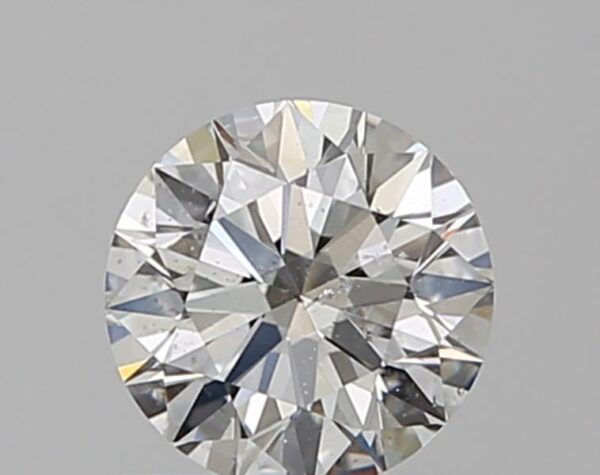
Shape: round
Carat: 0.53
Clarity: SI1
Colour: H
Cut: EX
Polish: EX
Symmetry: EX
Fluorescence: F
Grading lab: GIA
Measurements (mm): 5.21 x 5.24 x 3.21